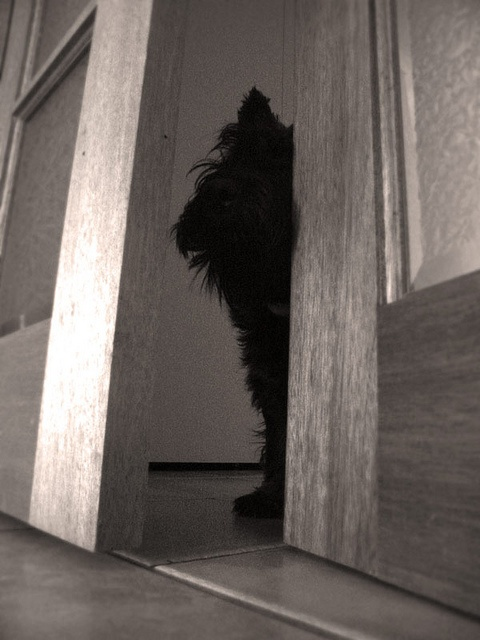
a close up of a dog in a door way
A Scotty dog stands in the doorway peeking around the door.
A small black dog peaking behind a white door.
A black dog peeking its head around a door.
Dark haired dog standing on hind legs in open doorway.